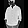
Label: Shirt